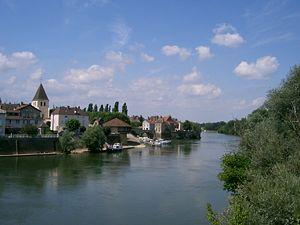
Verdun-sur-le-Doubs -(Saône et Loire - France) - centre du bourg sur les berges du Doubs
Verdun-sur-le-Doubs est une commune française située dans le département de Saône-et-Loire en région Bourgogne-Franche-Comté.